Old United States Post Office and Courthouse (Miami, Florida)

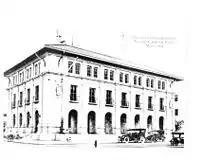
Old Miami Federal Building circa 1917, showing weather instruments

Dr. William Homer Walker created First Federal Savings and Loan Association of Miami in 1933, when he acquired the first federal savings and loan charter ever issued in the United States. The original name of the institution was the First Federal Savings and Loan Association of Miami. Because it had outgrown two former locations, Walker purchased the abandoned Miami Post Office and Federal Court Building in May 1937 to house his savings and loan. In 1973 the bank moved to the thirty-two story First Federal Building, later known as the AmeriFirst Building and now known as One Downtown, at One Southeast 3rd Avenue in downtown Miami.